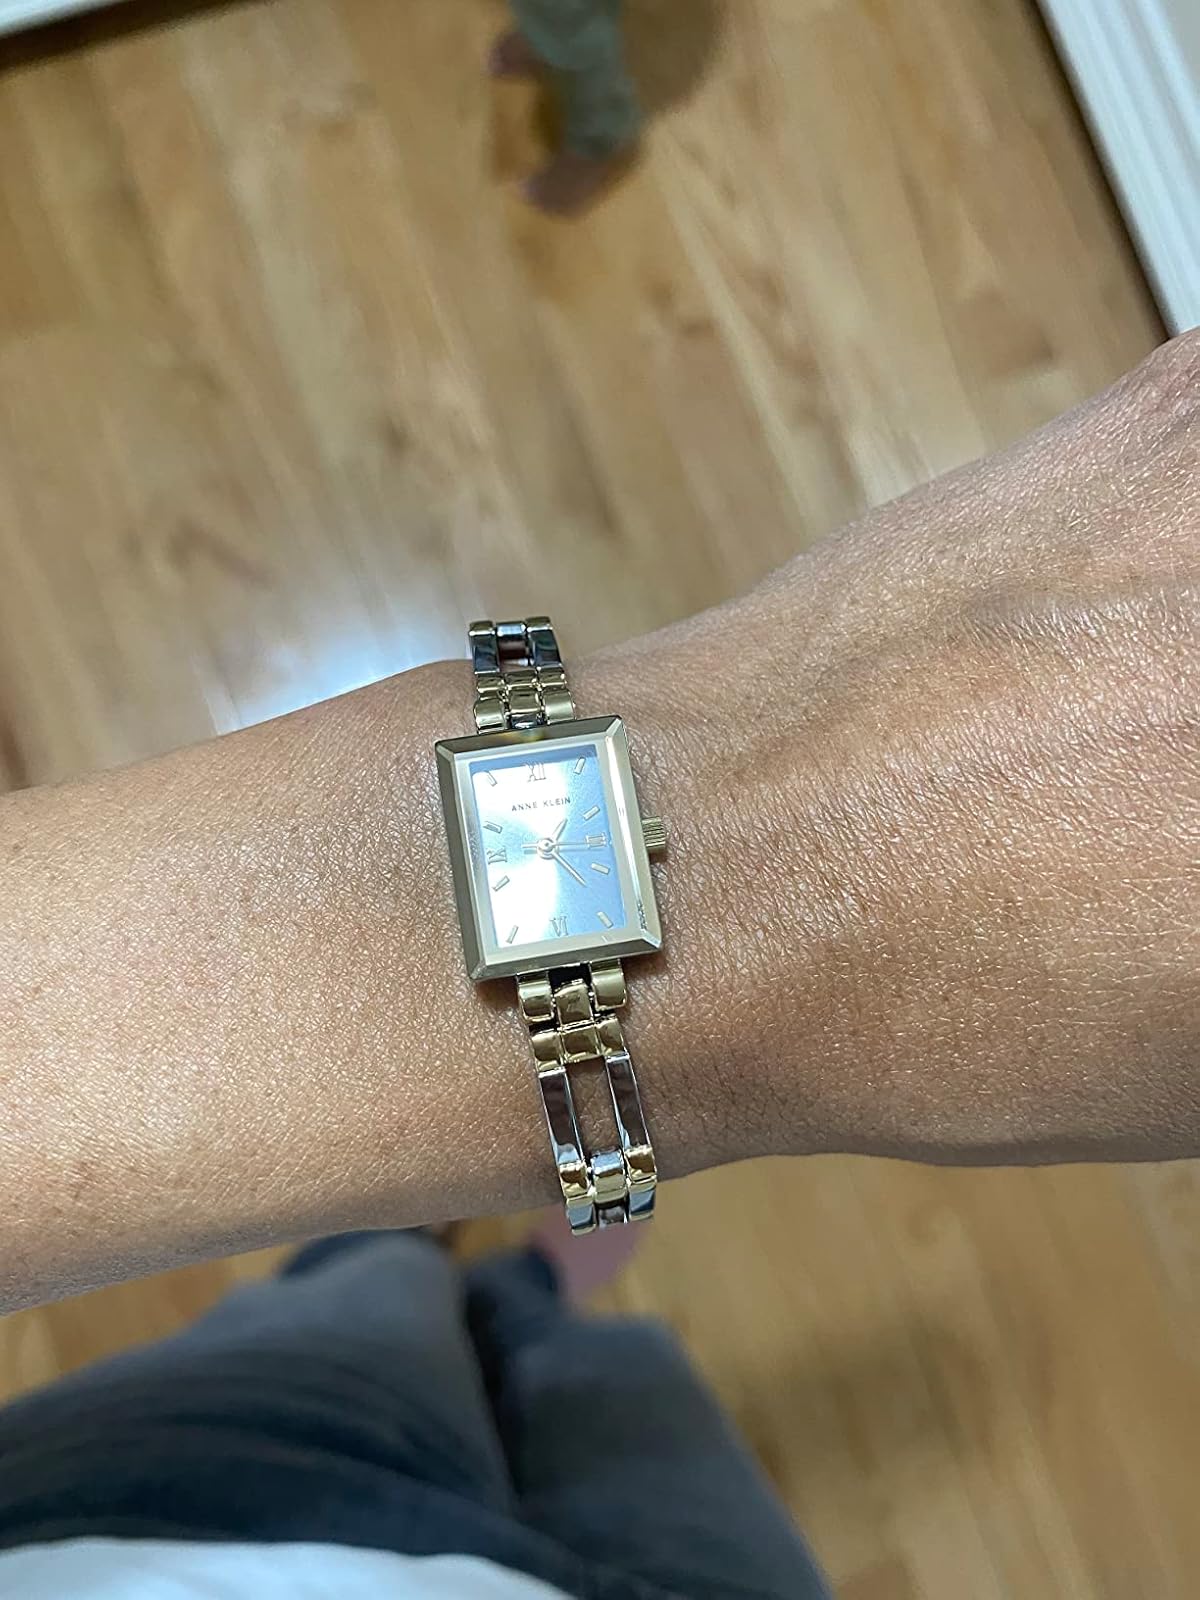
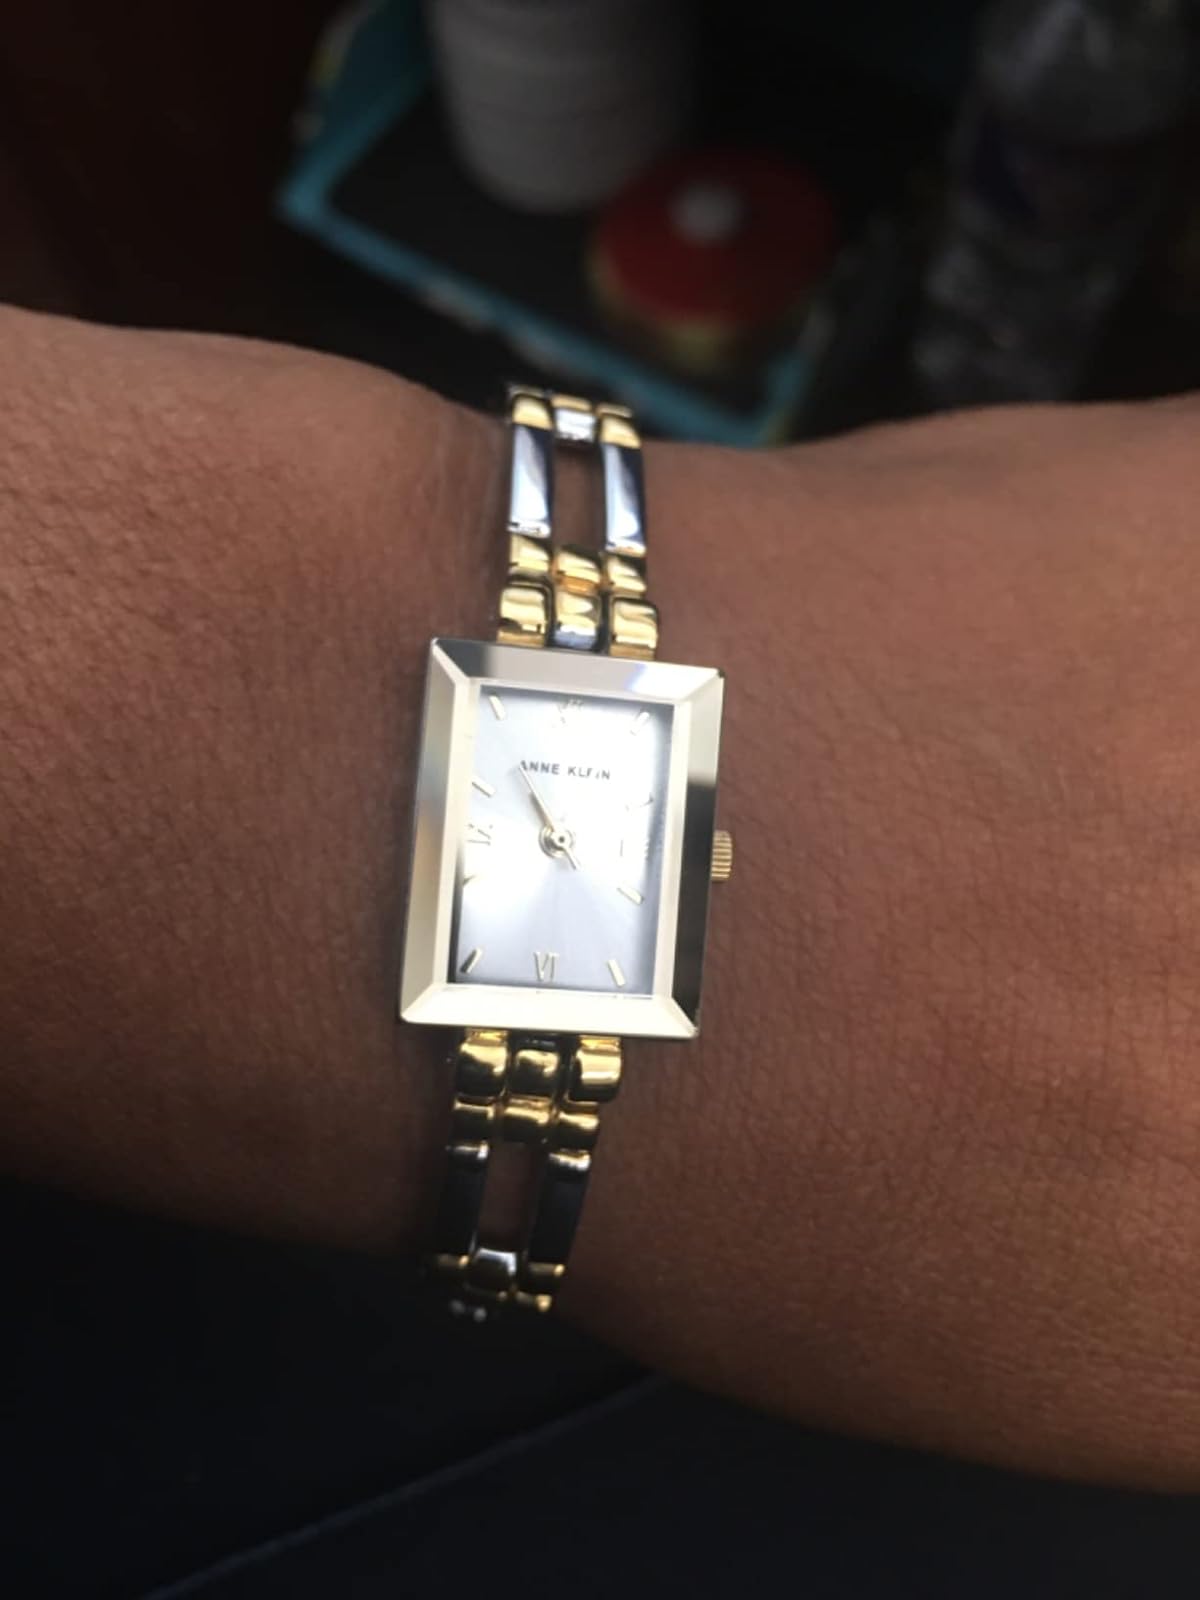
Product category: accessories_watch
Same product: yes